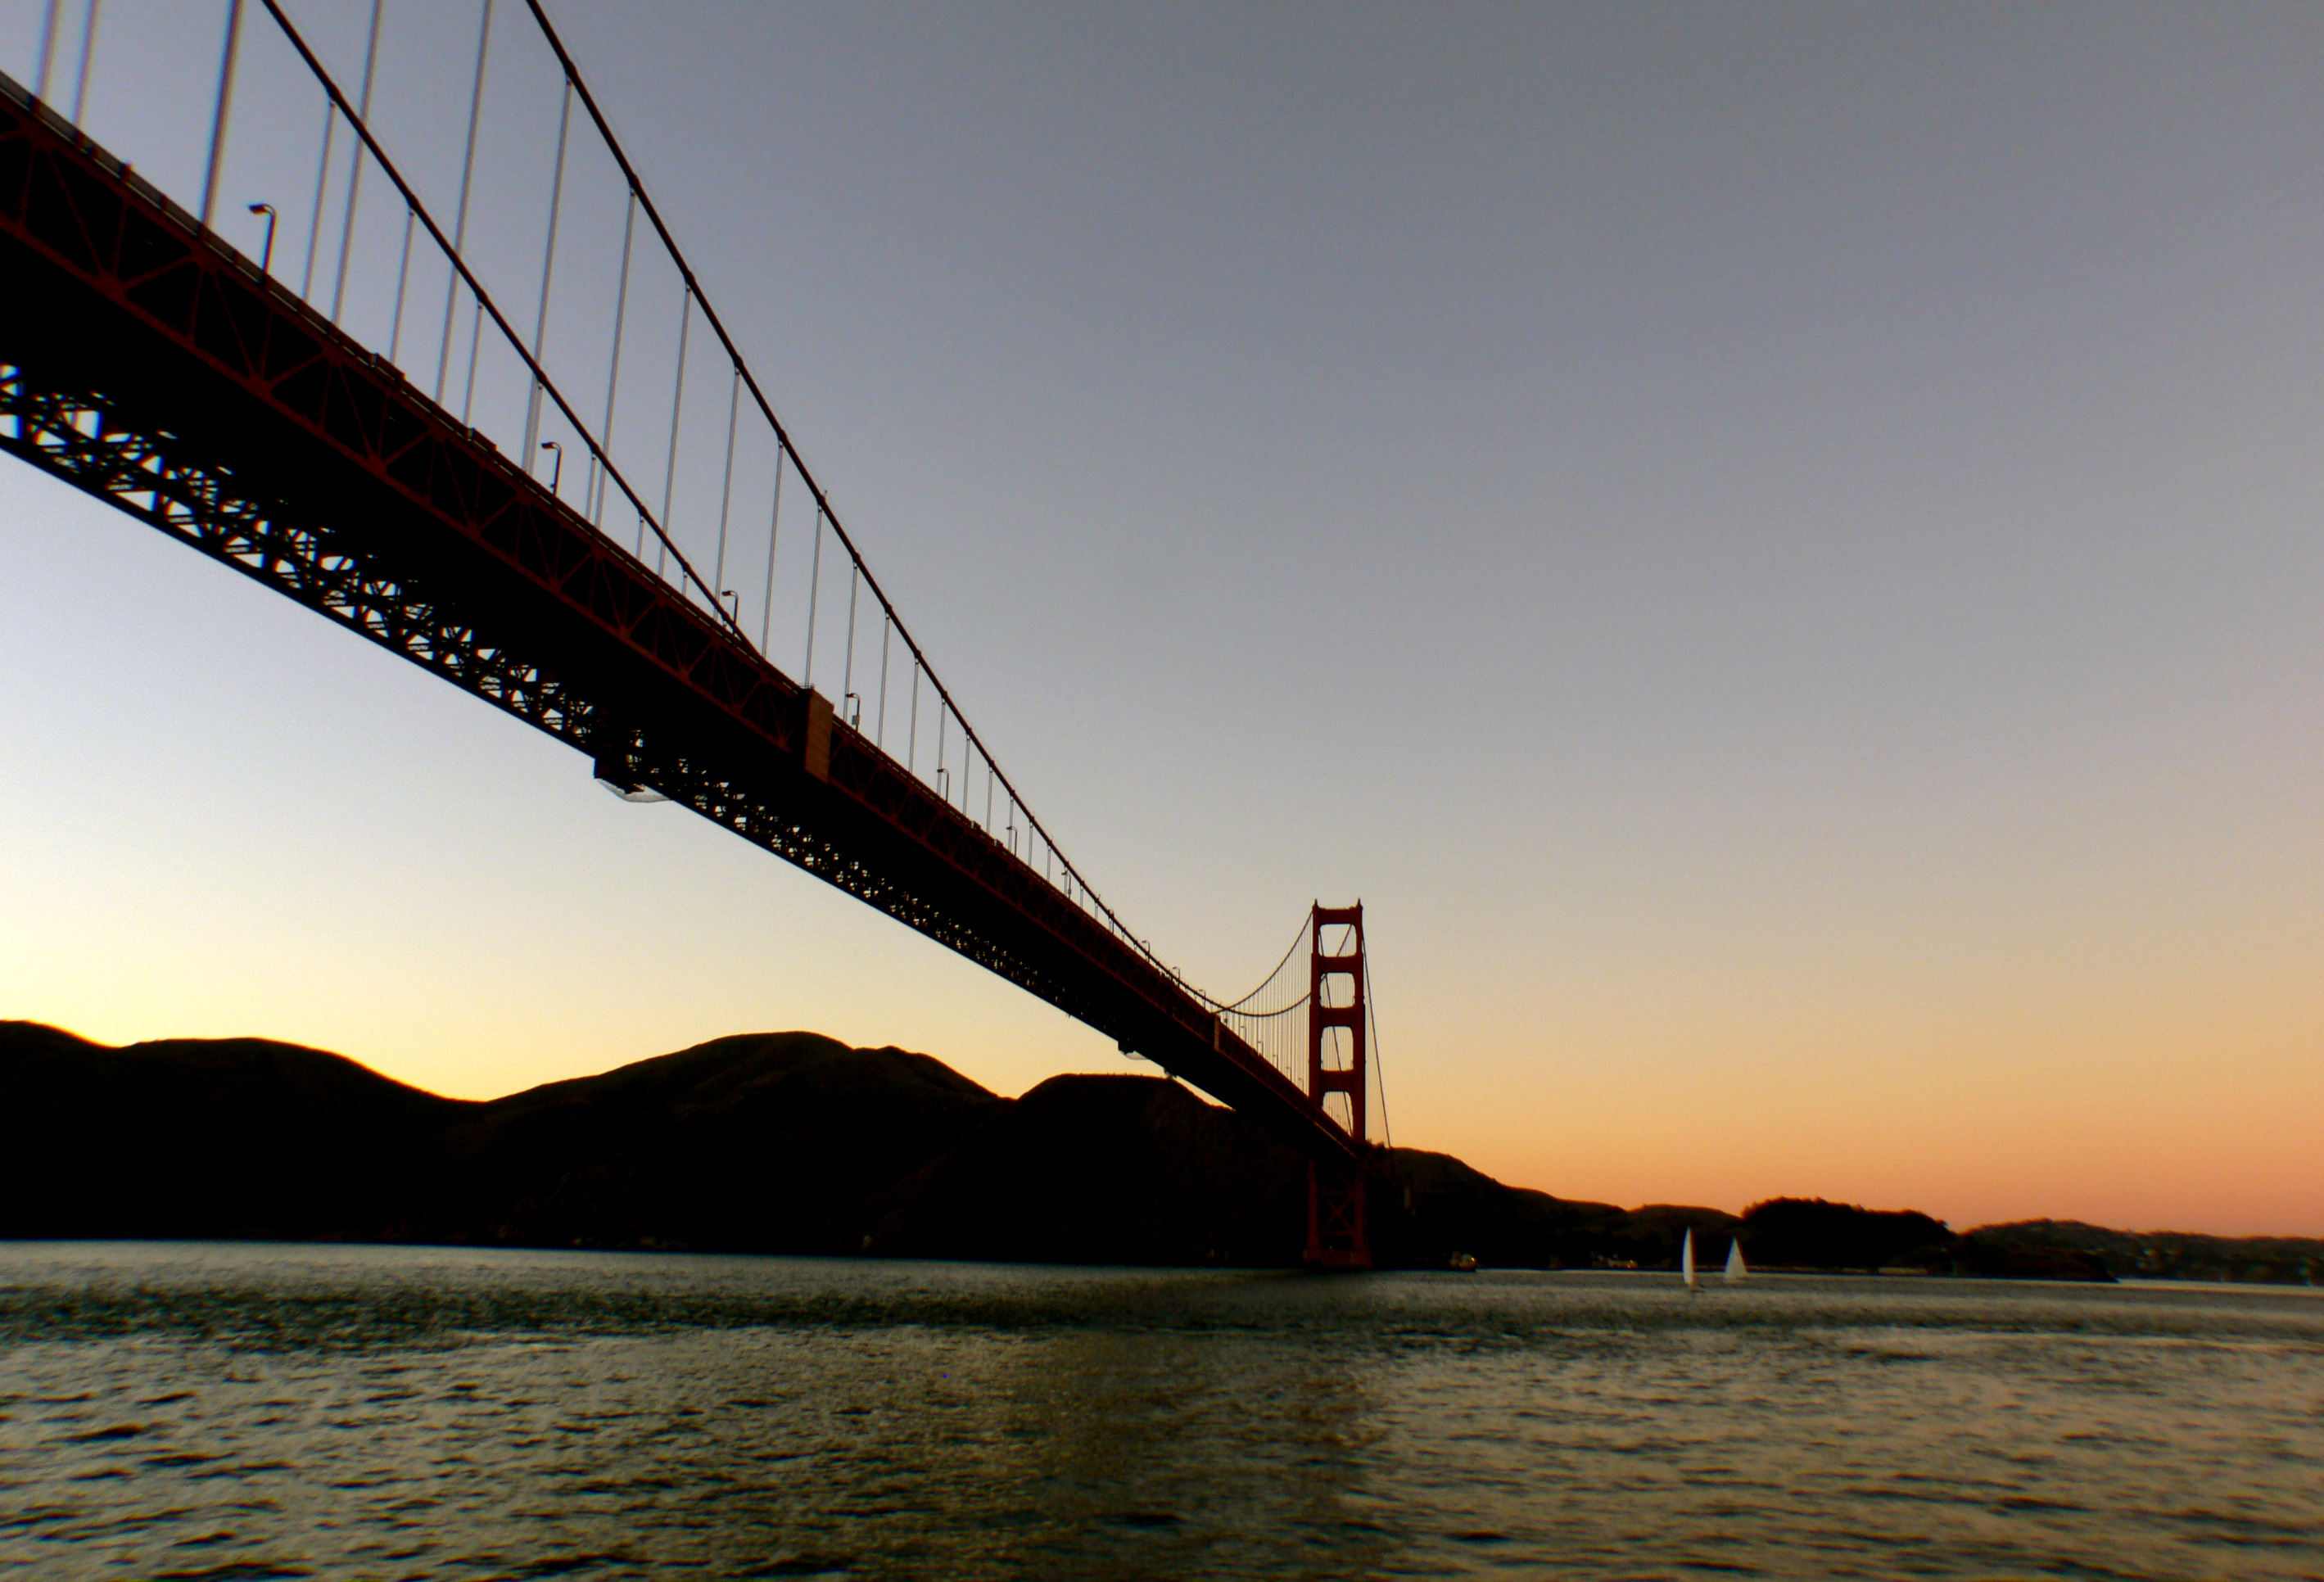
sea, horizon, sunrise, sunset, bridge, morning, dawn, dusk, evening, reflection, bay, publicdomain, sanfrancisco, goldengatebridge